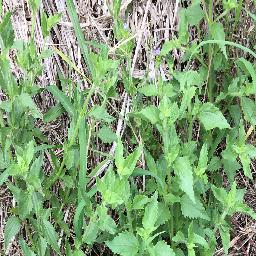
Label: siam_weed